Entry of the Theotokos into the Temple Church, Sighișoara

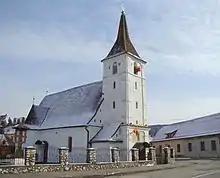
Entry of the Theotokos into the Temple Church

The Entry of the Theotokos into the Temple Church is a Romanian Orthodox church located at 22 Ecaterina Varga Street, Sighișoara, Romania. It is dedicated to the Entry of the Theotokos into the Temple.